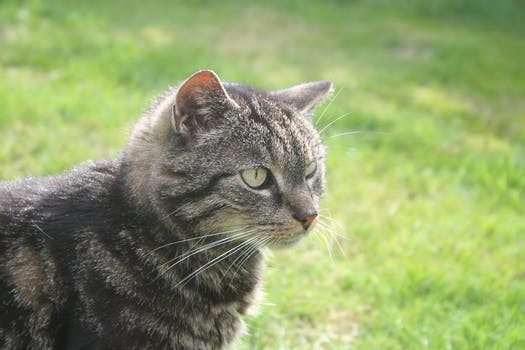
Label: No Watermark